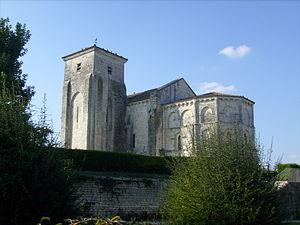
Eglise de Beurlay
Beurlay est une commune du Sud-Ouest de la France, située dans le département de la Charente-Maritime.